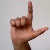
The image shows a hand gesture representing the letter 'L' in Indian Sign Language.